Zetetics (band)

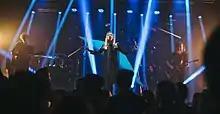

Zetetics are a Ukrainian alternative music project formed in 2014 by lead singer Lika Bugaeva. Zetetics is influenced from 90s alternative and experimental rock and electronic music.